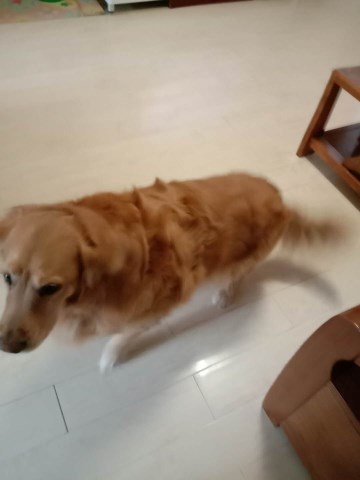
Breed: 5355-n000126-golden_retriever